John Alsop

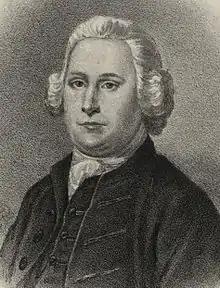
Etching by Max Rosenthal

John Alsop Jr. (1724 – November 22, 1794) was an American merchant and politician from New York City. As a delegate for New York to the Continental Congress from 1774 to 1776, he signed the 1774 Continental Association.